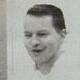
Age: 40